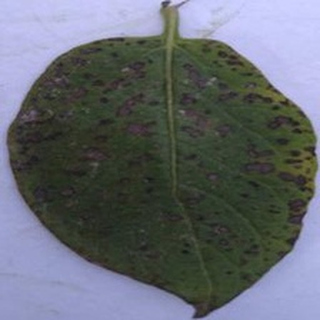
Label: potato_early_blight